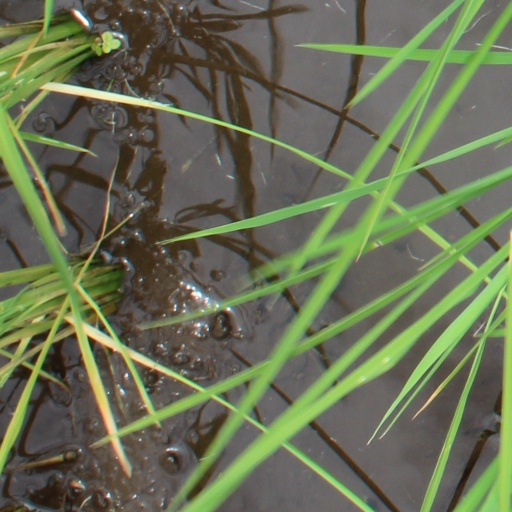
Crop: rice